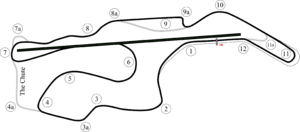
Sonoma Raceway est un circuit automobile de type routier situé aux États-Unis en Californie, à une soixantaine de kilomètres de San Francisco, dans le comté de Sonoma, au lieu-dit Sears Point situé dans le sud des Sonoma Mountains.